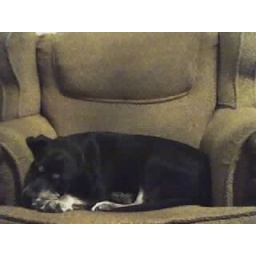
This my mom's dog Sophie, in one of the few moments when she doesn't have a ball in her mouth.